Lajos Szikszai

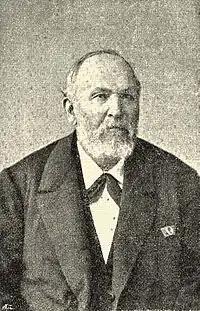

Lajos Szikszai (November 25, 1825 – August 31, 1897) was a Hungarian revolutionary, politician, Member of Parliament, vicecomes of Szilágy County and art collector.